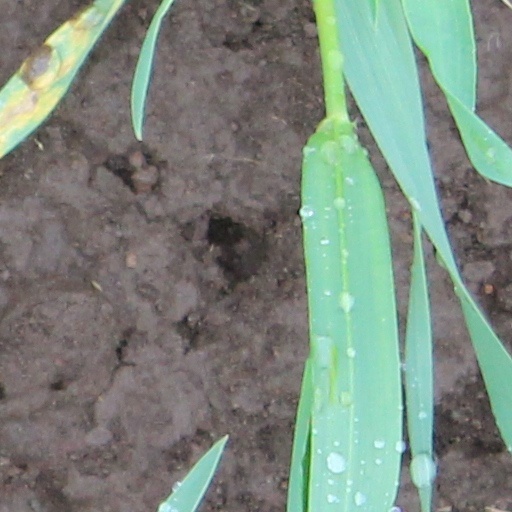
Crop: wheat